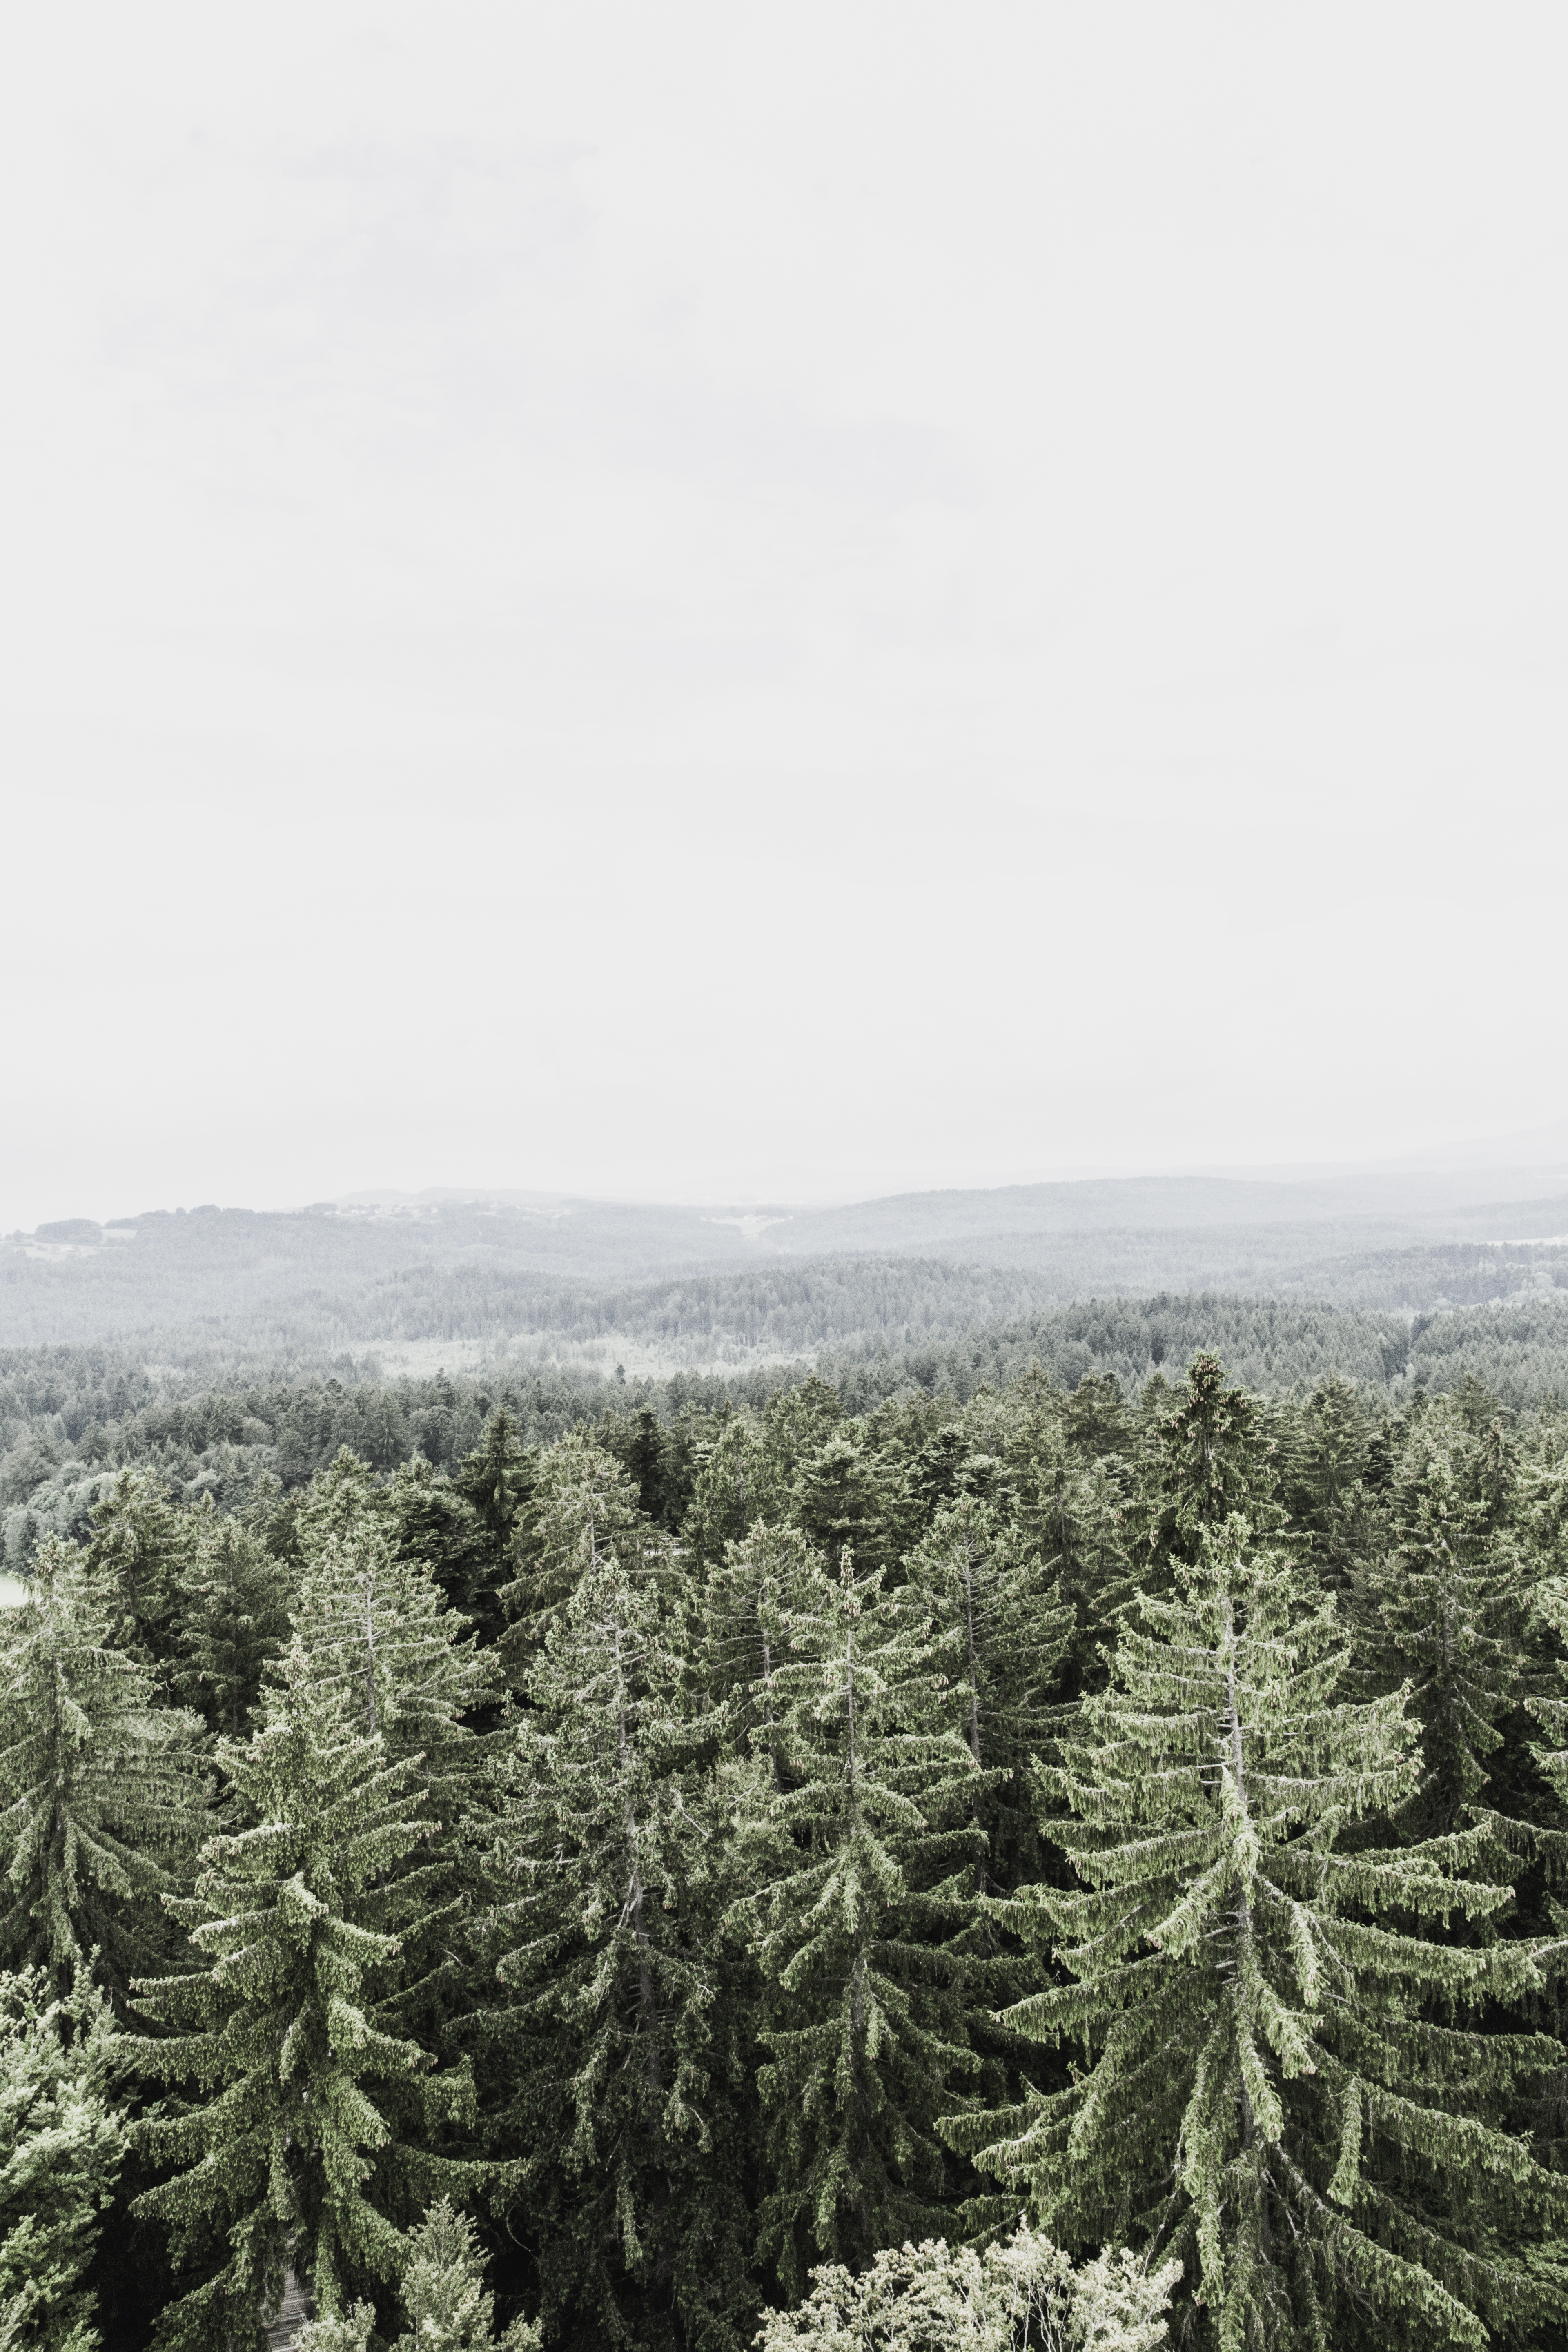
landscape, tree, nature, forest, wilderness, branch, mountain, snow, winter, plant, sky, field, meadow, leaf, hill, valley, panorama, idyllic, green, fir, trees, clouds, spruce, mountains, forests, outlook, habitat, silent, ecosystem, hilly, bavarian forest, biome, natural environment, atmospheric phenomenon, woody plant, temperate coniferous forest, land plant